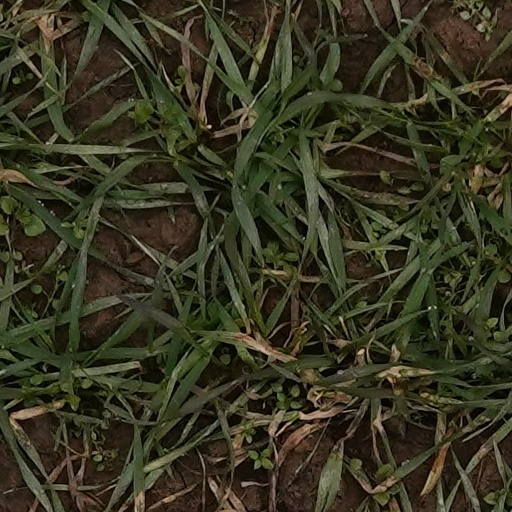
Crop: wheat